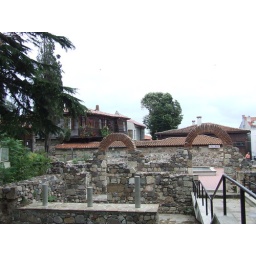
Nice to see the old wooden framed buildings in the distance.